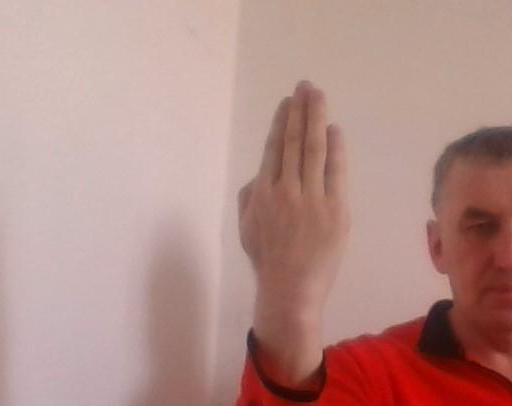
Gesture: stop_inverted